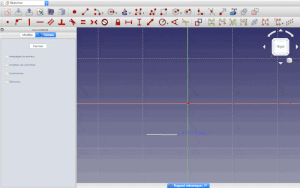
Animation GIF de modélisation paramétrique et fonctionnelle réalisée avec FreeCAD 0.18 d'après un tutoriel de HarryGeier.
FreeCAD est un logiciel libre et open source, de CAO 3D paramétrique, publié sous license LGPLv2+. Il permet d'utiliser la modélisation volumique ou CSG, la modélisation fonctionnelle et depuis la v.0.17 la modélisation surfacique, ou B-Rep. Ces trois types de modélisation sont entièrement paramétrables. D'abord destiné aux métiers du génie mécanique, avec la CMAO ; FreeCAD s'est ensuite étendu à d'autres branches de l'ingénierie, comme l'architecture, grâce à son module BIM. Il supporte la MEF et peut être utilisé pour l'IAO, la FAO et la GCVP. FreeCAD possède une architecture modulaire et a vocation à devenir, un logiciel de CFAO plus généraliste. Grâce à sa nature libre et open-source, les utilisateurs peuvent étendre ses possibilités en ajoutant divers plug-ins gratuits, ou en se servant du langage de programmation Python.